Unum

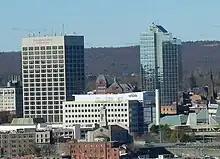
Unum Group's Worcester office at One Mercantile Place in downtown Worcester, Massachusetts

Unum Group (stylized as uṅu̇ṁ) is an American insurance company headquartered in Chattanooga, Tennessee. Founded as Union Mutual in 1848 and known as UnumProvident from 1999–2007, the company is part of the Fortune 500. Unum Group was created by the 1999 merger of Unum Corporation and The Provident Companies and comprises four distinct businesses Unum US, Unum UK, Unum Poland and Colonial Life. Its underwriting insurers include The Paul Revere Life Insurance Company and Provident Life and Accident Insurance Company.